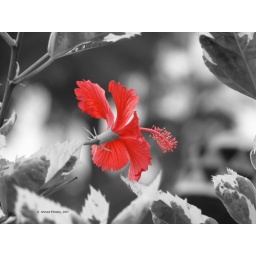
Used Paint.net to make the rest of the photo in B/W and left the flower itself in its red skin